Bilbao

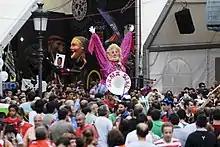
"Marijaia" and the "" during the "Aste Nagusia", with "Gigantes y cabezudos" in the background

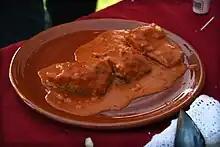
Biscayan-style cod

Bilbao's buildings display a variety of architectural styles, ranging from gothic, Art Deco, Art Nouveau, Neo-Gothic, and contemporary architecture. The Old Town features many of the oldest buildings in the city, as the St. James' Cathedral or the Church of San Antón, included in the borough's coat of arms. Most of the Old Town is a pedestrian zone during the day. Nearby is one of the most important religious temples of Biscay, the Basilica of Begoña, dedicated to the patron saint of the province, Our Lady of Begoña.